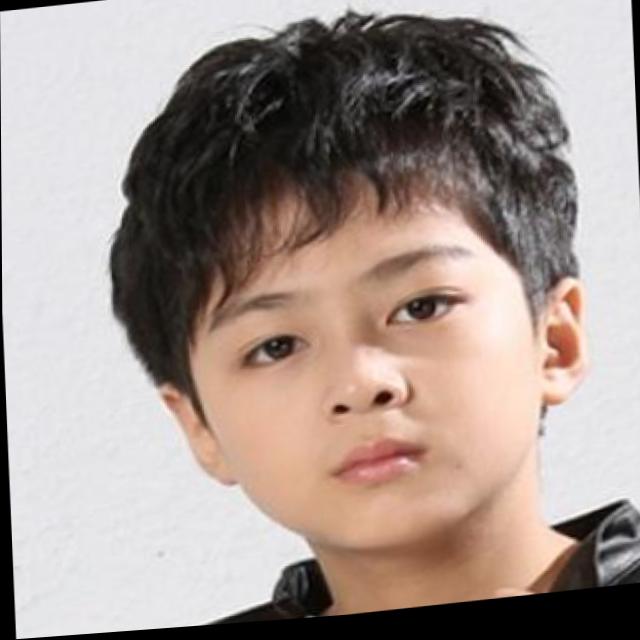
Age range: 0-12